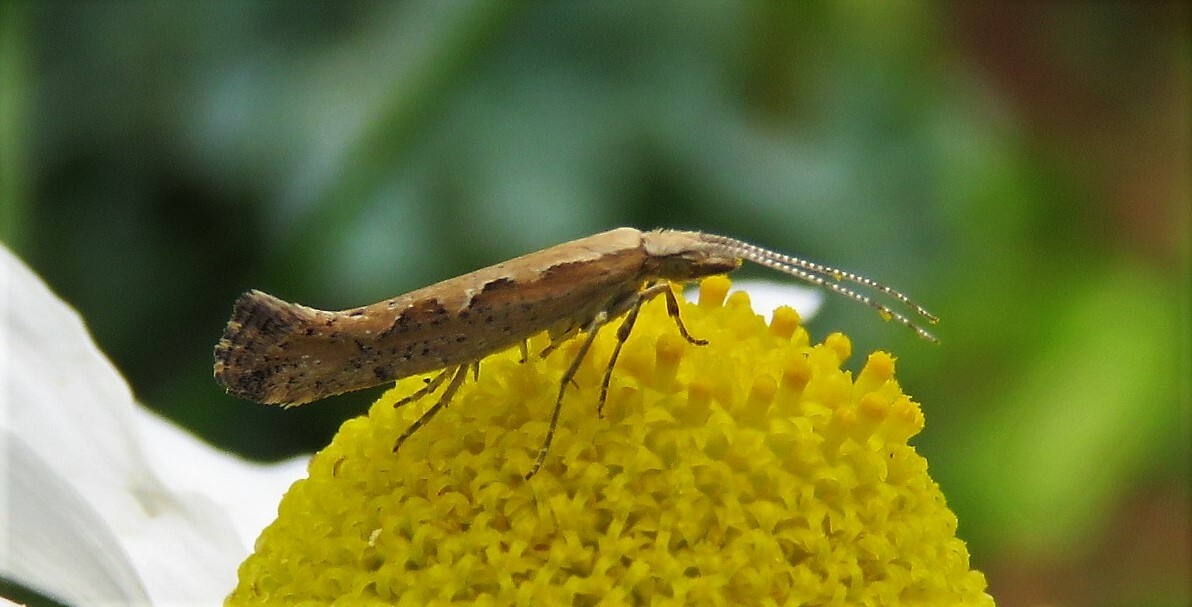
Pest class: diamondback_moth